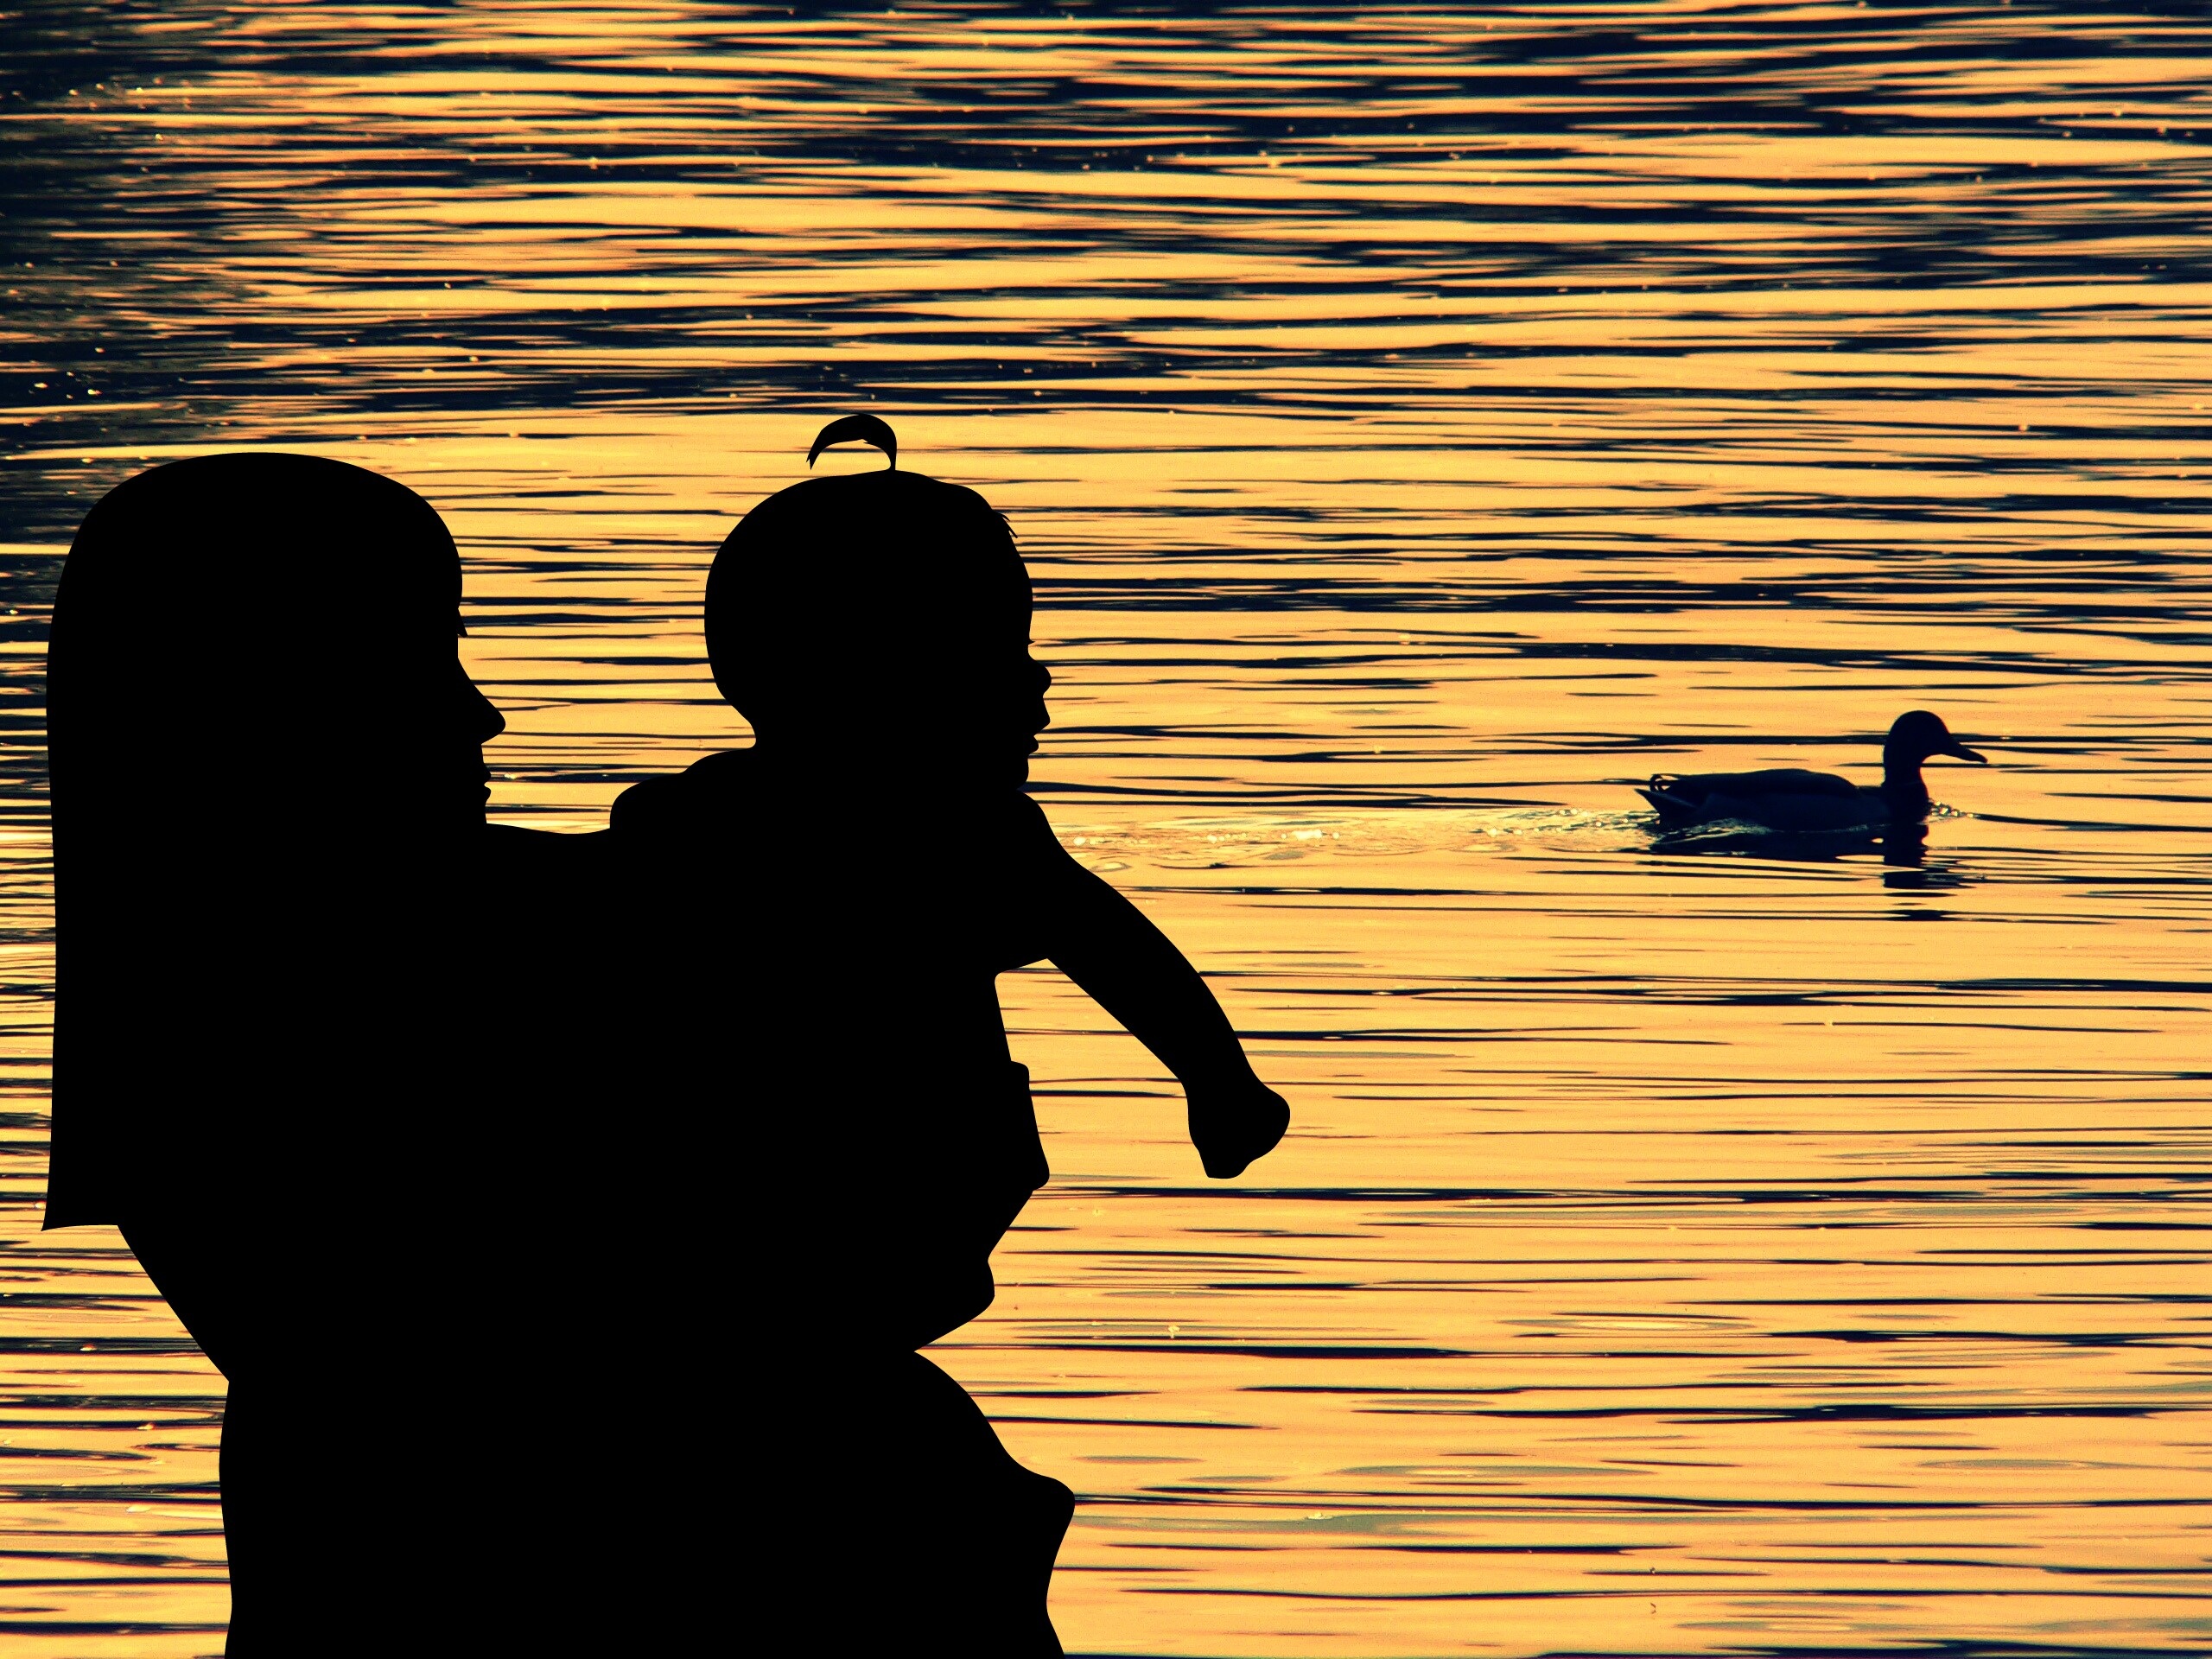
silhouette, sunset, lake, reflection, duck, mother child